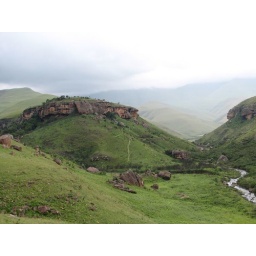
The hill in the backround is were the wall paintings are located